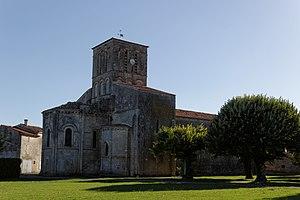
Église Saint-Germain de Varaize (Classé) This building is indexed in the Base Mérimée, a database of architectural heritage maintained by the French Ministry of Culture,
Les églises de la Charente-Maritime présentent une grande diversité, d'une commune à une autre, et se distinguent par des styles et des périodes de construction différentes. De nombreux édifices témoignent cependant de l'épanouissement, aux XIᵉ et XIIᵉ siècles d'une forme d'art roman spécifique, appelée art roman saintongeais, caractérisée par une simplicité des formes et un décor sculpté, souvent très riche.
Cet article recense les monuments historiques français classés en 1908.
Cet article recense une partie des monuments historiques de la Charente-Maritime, en France.